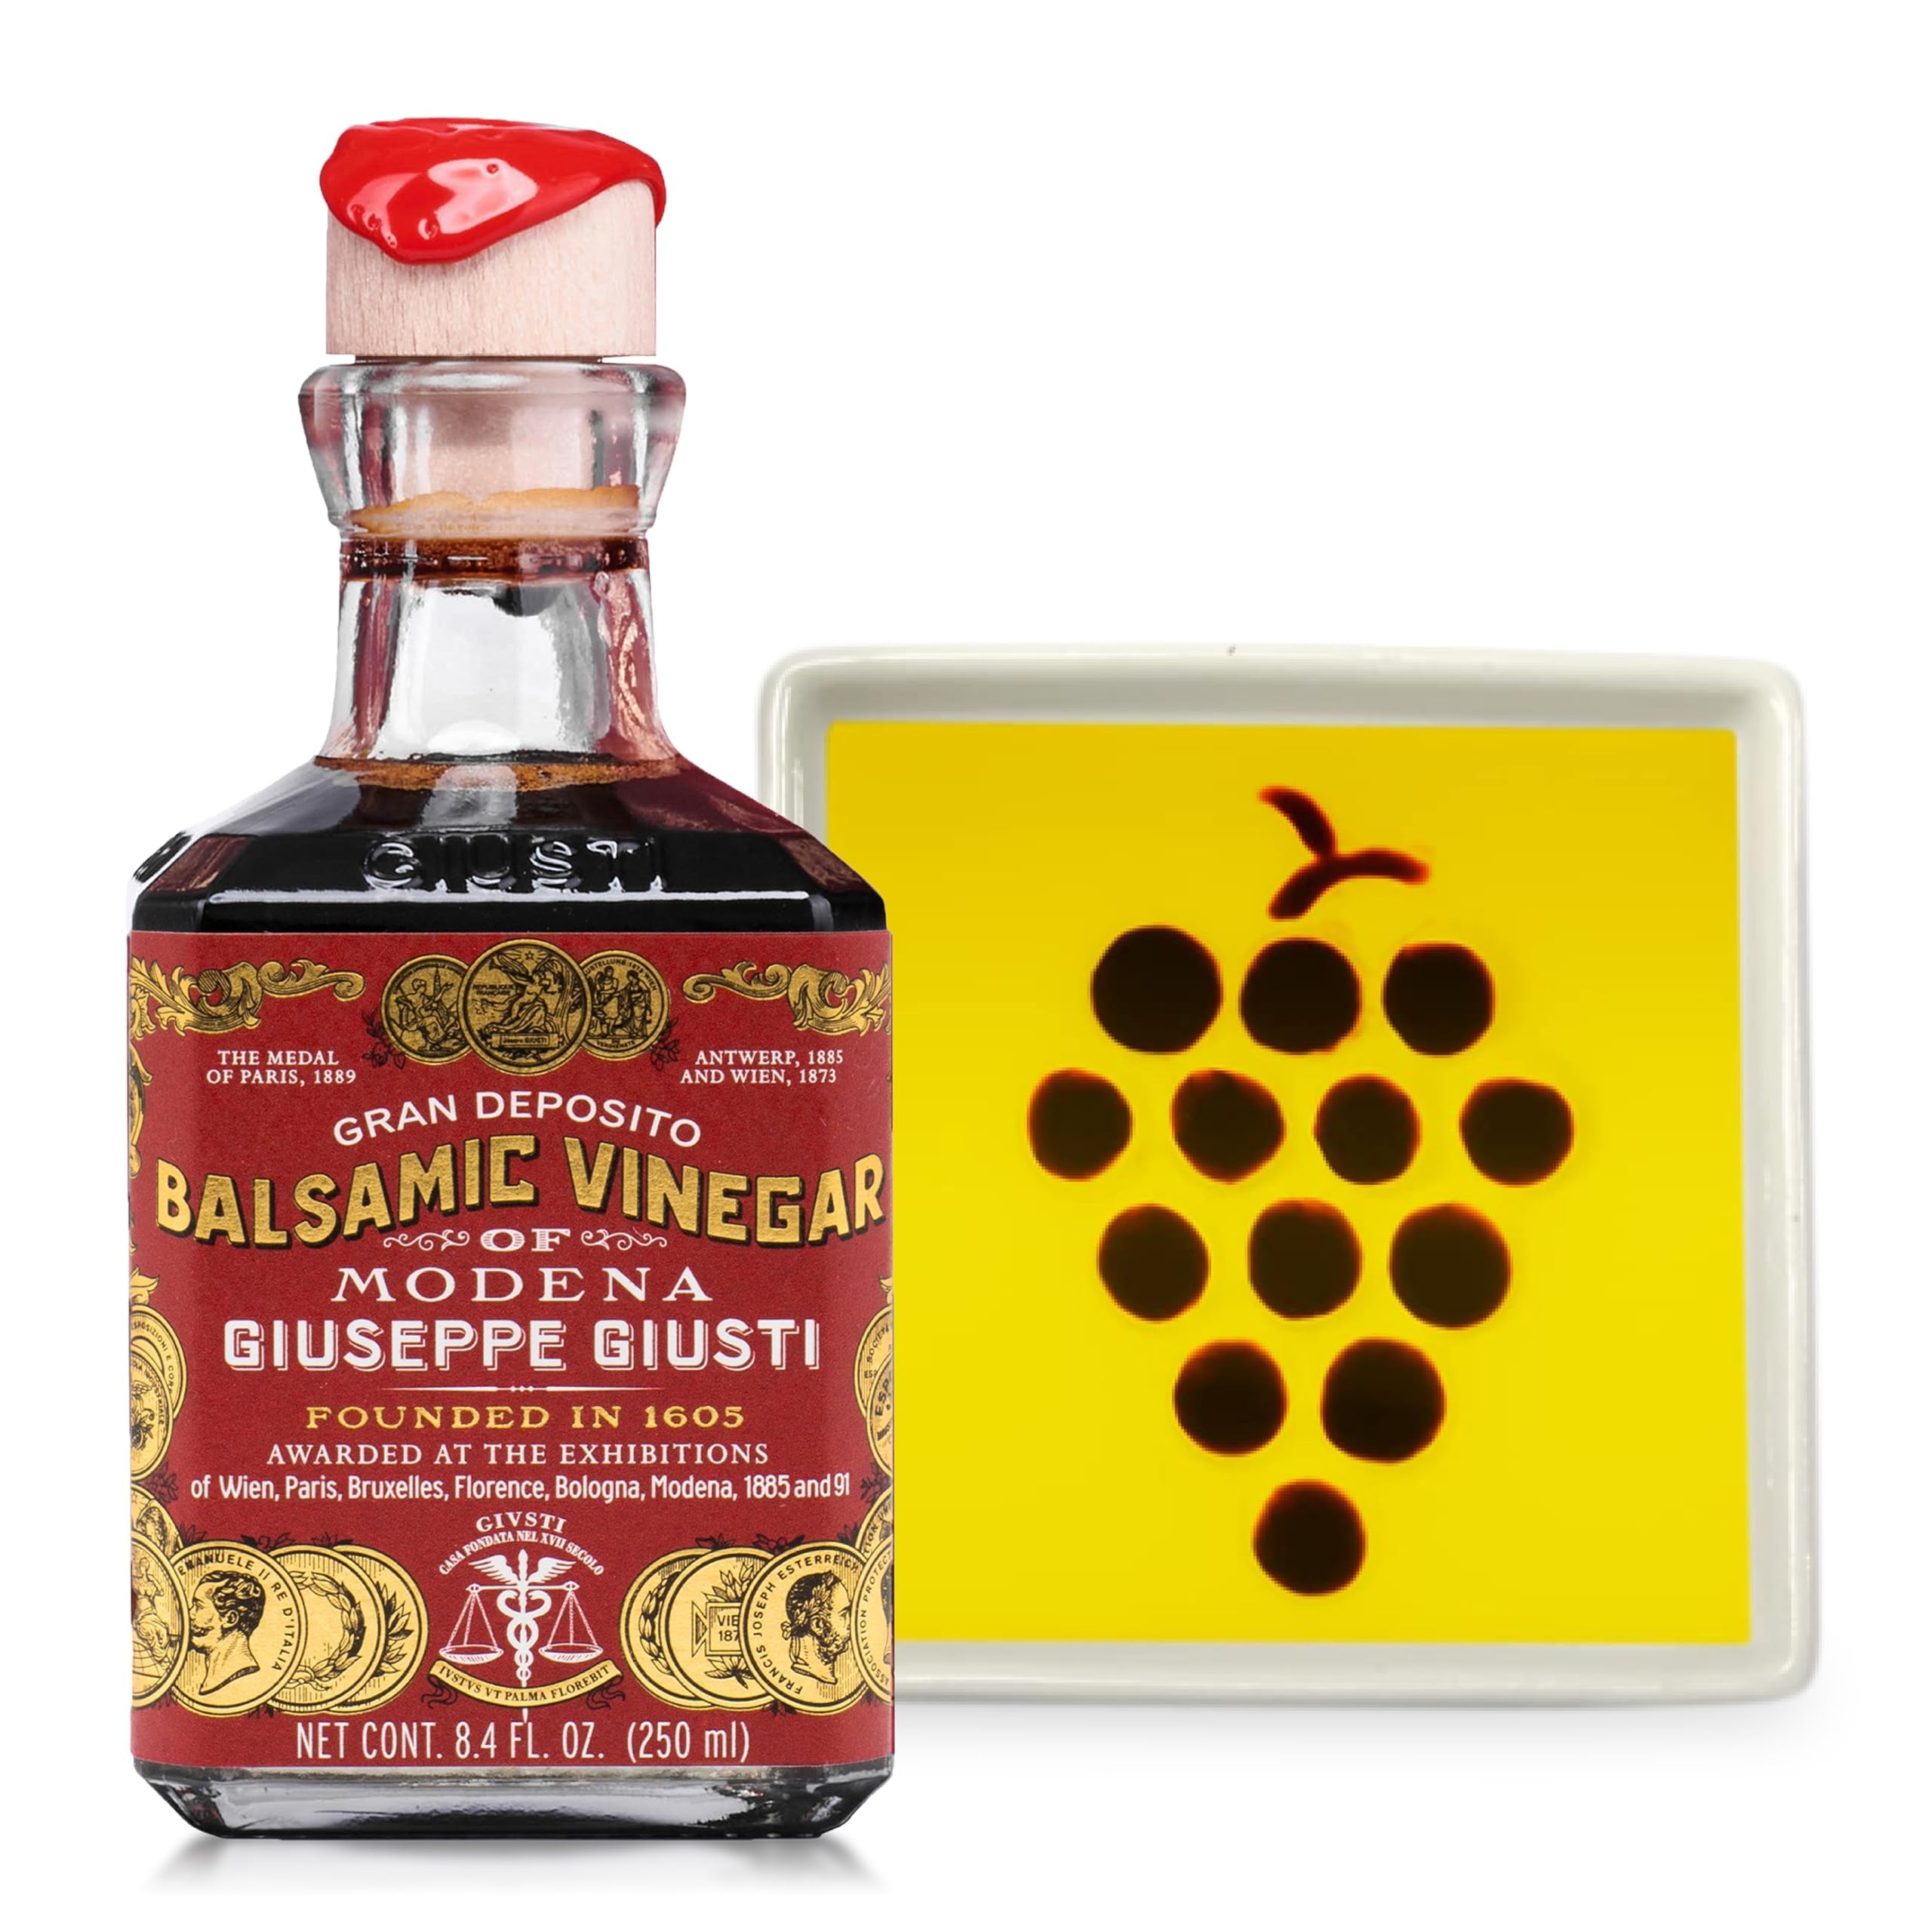
Item Name: Bellina Gourmet Balsamic Gift Set - Bread Dipping Set with Giuseppe Giusti Balsamic Vinegar of Modena and Bread Dipping Dish with Grape Design, Italian Cooking Gifts from Italy - 8.45 fl oz (250 ml)
Bullet Point 1: GOURMET GIFT BOX: Are you looking for a budget friendly present that will be sure to impress them? Send joy anywhere with Giusti Italian Balsamic vinegar gift set to your recipient. Beautifully packaged, this gift box is perfect for congratulations, appreciation, thank you, birthday, retirement, or engagement.
Bullet Point 2: ANCIENT PROCESSES - Made from the must of cooked sundried grapes and aged wine vinegar, this gourmet balsamic vinegar ages in barrels. Giuseppe Giusti vinegars are made with a strict process that's been perfected over time. Much like wine, sweet balsamic vinegar is specific to one region in the world where the grapes are just right. Traditional Italian balsamic comes from either Modena or Reggio Emilia. Balsamic Vinegar of Modena is produced from grape varieties Lambrusco or Trebbiano.
Bullet Point 3: AGED TO PERFECTION - Our balsamic wine vinegar is aged to perfection in special barrels handed down for generations of the Giusti family. The barrels are made of different types of wood for different steps of the process so the vinegar will take on the complex flavors of the casks. After a minimum of 12 years, the vinegar can be considered ready for consumption. Only if the vinegar reaches a certain standard of taste can it be bottled and sealed.
Bullet Point 4: BREAD DIPPING GIFT SET - The beautifully designed oil and vinegar bread dipping plate and bottle of Giuseppe Giusti Gran Deposito Aceto Balsamico di Modena are paired together in this set as the perfect gift for hosts, birthdays, weddings, anniversaries, and house-warmings.
Bullet Point 5: FLAVORFUL BALSAMIC VINEGAR - The flavor profile of this Gran Deposito Balsamic Vinegar brings notes of plum jam, red fruit, honey, and vanilla. This gourmet balsamic is recommended by Stanley Tucci of "Searching for Italy" and is a deep brown color with a glossy, velvety smooth texture. Complex, aromatic, and acidic undertones make this balsamic wine vinegar from Italy great with fresh pasta, soft cheese, and fresh fruit or to create the perfect twist to upgrade a Negroni or other cocktails.
Bullet Point 6: About Mercato di Bellina - We are a woman-owned business with roots that go back to two exceptional grandparents who devoted their lives to making people happy. We hope our gifts will do the same. Mercato di Bellina was born from our love of all things Italian: food, culture, and community. Our market selection was carefully curated to bring together the best Italian delicacies while prioritizing the ingredients, quality, traditions, and origin.
Bullet Point 7: Product of Italy - During the delicious curating process, we met some incredibly passionate family-owned, small-batch producers who create state-of-the-art products. All are crafted according to recipes that were handed down by generations; maintaining the integrity of the land and respecting the people that make them.
Bullet Point 8: Authentic Italian - With olive oil from Sicily and balsamic vinegar from Modena, and true Italian gourmet pasta, each one of our hand-selected products are authentic and flavorful, sourced from the highest quality ingredients.
Bullet Point 9: Makes a Great Gift - We invite you to enjoy our collection of gift baskets that are as unique and memorable as their makers. Each one of our boxes is packed with care and love. Select from our gifts for holidays, anniversaries, birthdays, employee appreciation, thank you, and hosts. Each gift will be appreciated by foodies, chefs, and home cooks.
Bullet Point 10: Visit the Bellina Store - View recipe suggestions and find your new favorites, from small-batch artisan pasta, cold-pressed extra virgin olive oil, and traditionally-cured charcuterie to the finest condiments and sauces.
Product Description: Aged to Perfection Giuseppe Giusti Gran Deposito Riccardo Giusti Balsamic Vinegar of Modena is also known as 3 Gold Medals, for the medals it earned at 19th century International Fairs. It also received the 2008 Sofi Gold Medal for Outstanding Vinegar. This extraordinarily rich and thick aged Balsamic Vinegar of Modena starts from a selection of the most precious sun-dried grapes, cooked over a low flame. The must of these grapes and aged wine vinegar are placed in antique barrels with aged balsamic vinegar extracted from a series of centuries-old casks. It's recommended as a thick sauce for all foods, ideal for barbecued meats, poultry, fish, and game, and adds an interesting twist to desserts and appetizers. The aroma and flavor recall plum jam, red fruit, honey, and vanilla with a pleasantly sweet aftertaste. Oil & Vinegar Dipping Dish This bread dipping dish will be the highlight of any meal. The dipping plate is made of porcelain and features an intricate grape bunch design depressed into the plate. The set makes a thoughtful gift for a birthday, anniversary, wedding, house-warming, or host. How To Use Pour balsamic vinegar slowly into the depression in the plate to create a beautiful design of grapes. Slowly add olive oil to the plate once the grapes are filled, and it will rest on top of the vinegar. You'll always serve the perfect dipping sauce with these fixed proportions of oil and vinegar. For a delicious appetizer, serve with freshly baked bread. Mercato di Bellina Sourced from the finest Italian ingredients, Mercato di Bellina serves you the finest Italian food products online. We want everyone to have access to the delicious authentic flavors of Italy. As a result, you can trust that our products maintain the integrity of the land and respect the people who make them. We focus on small family-run operations, many of which are organic. They have high sustainability standards, preserve biodiversity, and prioritize traditional techniques and recipes.
Value: 8.45
Unit: Fl Oz

Price: 69.99